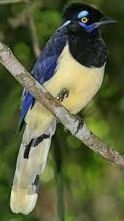
Species: PLUSH CRESTED JAY
Scientific name: CYANOCORAX CHRYSOPS
ImageNet parent category: jay